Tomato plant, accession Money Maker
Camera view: vertical (180 deg); turntable rotation: 180 degrees
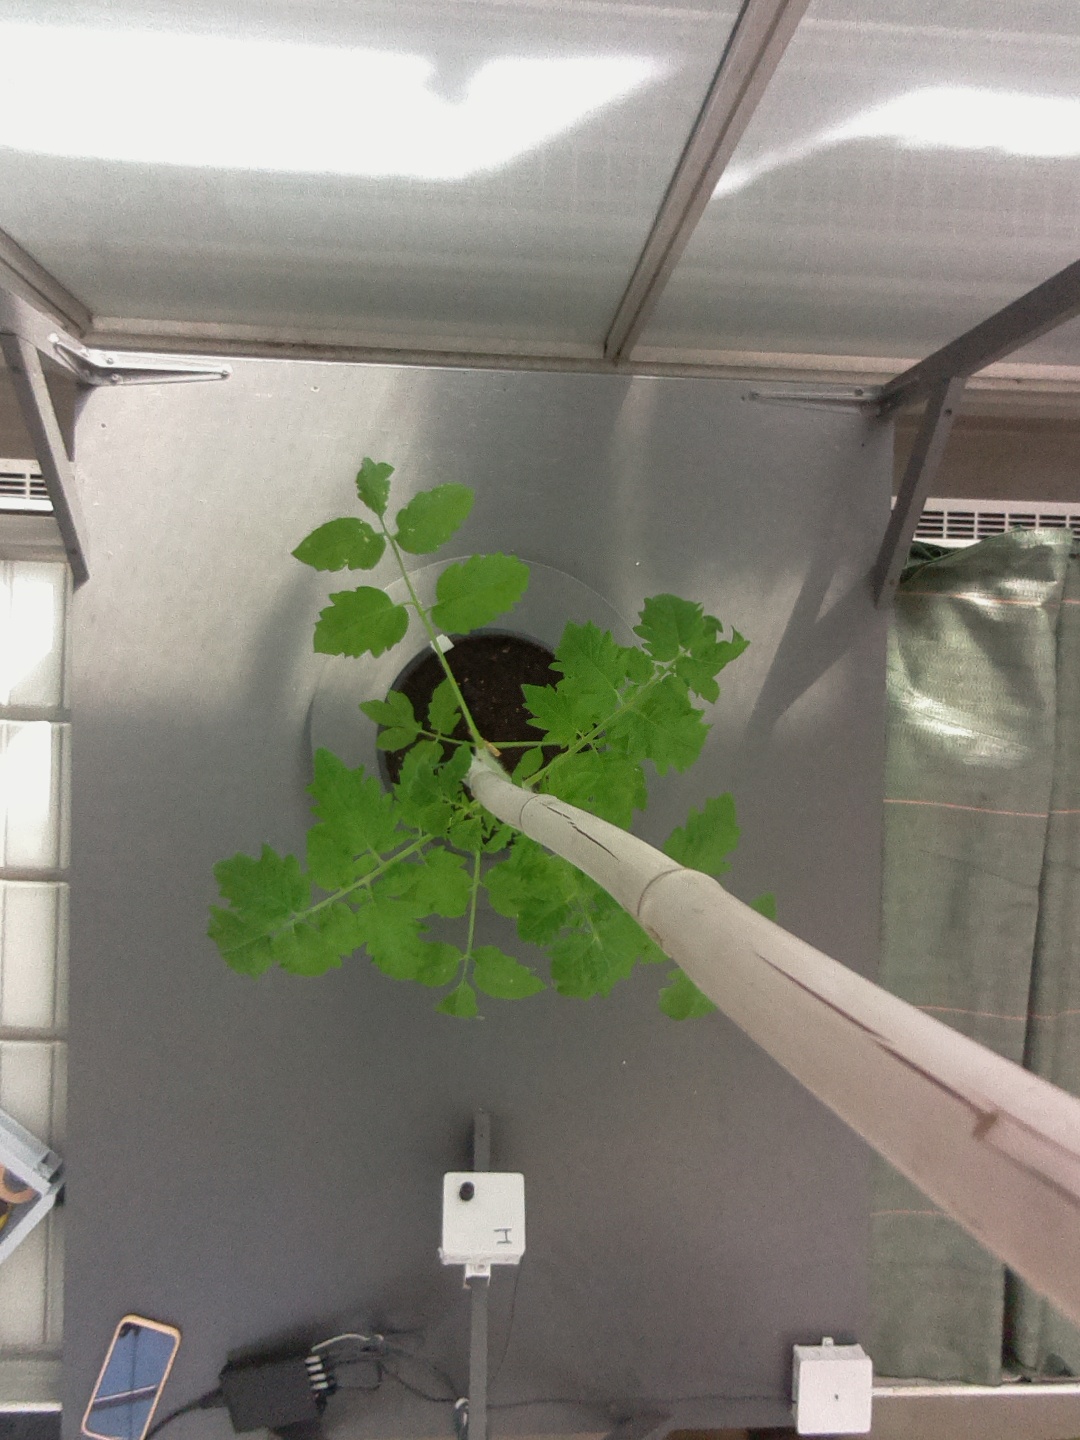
BBCH growth stage 14: 8 of true leaves visible